Khmer traditional clothing

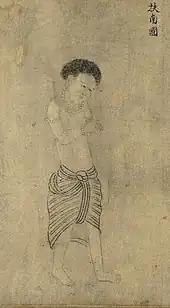
Envoy of Funan to the Liang dynasty wearing a Sampot Chong Kben by painter Gu Deqian of the Southern Tang dynasty (937–976 CE).

despite toplessness being common, upper body garments were depicted in Bayon, Preah Khan, and other temples. Women were often portrayed wearing shawl-like sbai, while religious male figures showcased stylized versions. At Angkor Wat, depictions included topless Apsaras holding sbai connected to their sampot, and a section of the northern wall showcased ladies wearing long sbai while holding various offerings.